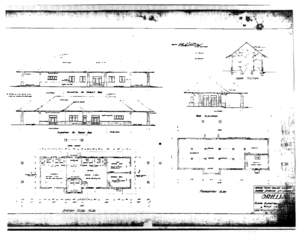
La gare d’Orillia, à Orillia, en Ontario, est une ancienne gare ferroviaire du Canadien National. La gare est un bâtiment de brique brune à étage unique avec un toit de caractère situé au 150, rue Front Sud, entre le lac Simcoe et le centre de la ville.